CityScape (Phoenix)

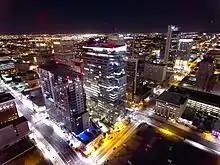
Hotel Palomar on Bottom Left, Overlooking Downtown Phoenix

CityScape Phoenix is a high-rise mixed-use development in Downtown Phoenix consisting of residential, retail, office, and hotel components. The development covers three city blocks in the heart of Downtown Phoenix and is located between First Avenue and First Street to the west and east, and between Washington and Jefferson streets to the north and south. A portion of the development was built on the land formerly occupied by Patriots Square Park through a redevelopment agreement with the City of Phoenix. It is centrally located in the heart of Downtown Phoenix, within walking distance of Footprint Center, Chase Field, Comerica Theatre, the Orpheum Theatre and the Phoenix Convention Center.